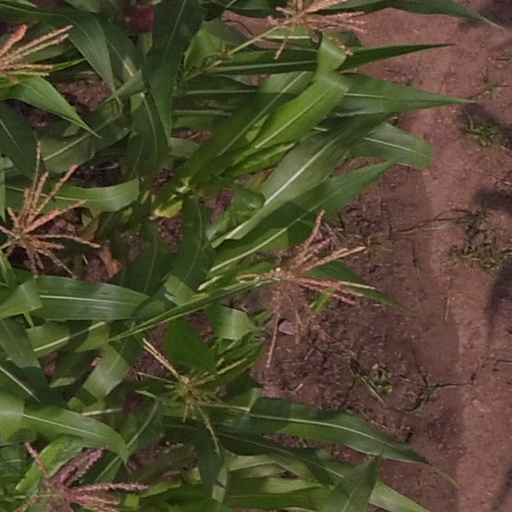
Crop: maize; corn